Flash ADC

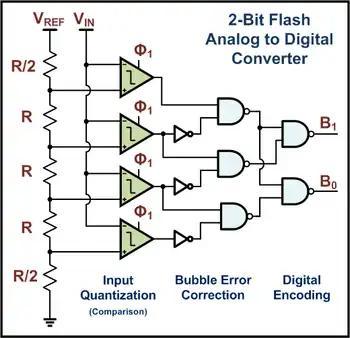
A 2-bit flash ADC example implementation with bubble error correction and digital encoding

Flash ADCs have been implemented in many technologies, varying from silicon-based bipolar (BJT) and complementary metal–oxide FETs (CMOS) technologies to rarely used III-V technologies. This type of ADC is often used as a first medium-sized analog circuit verification.